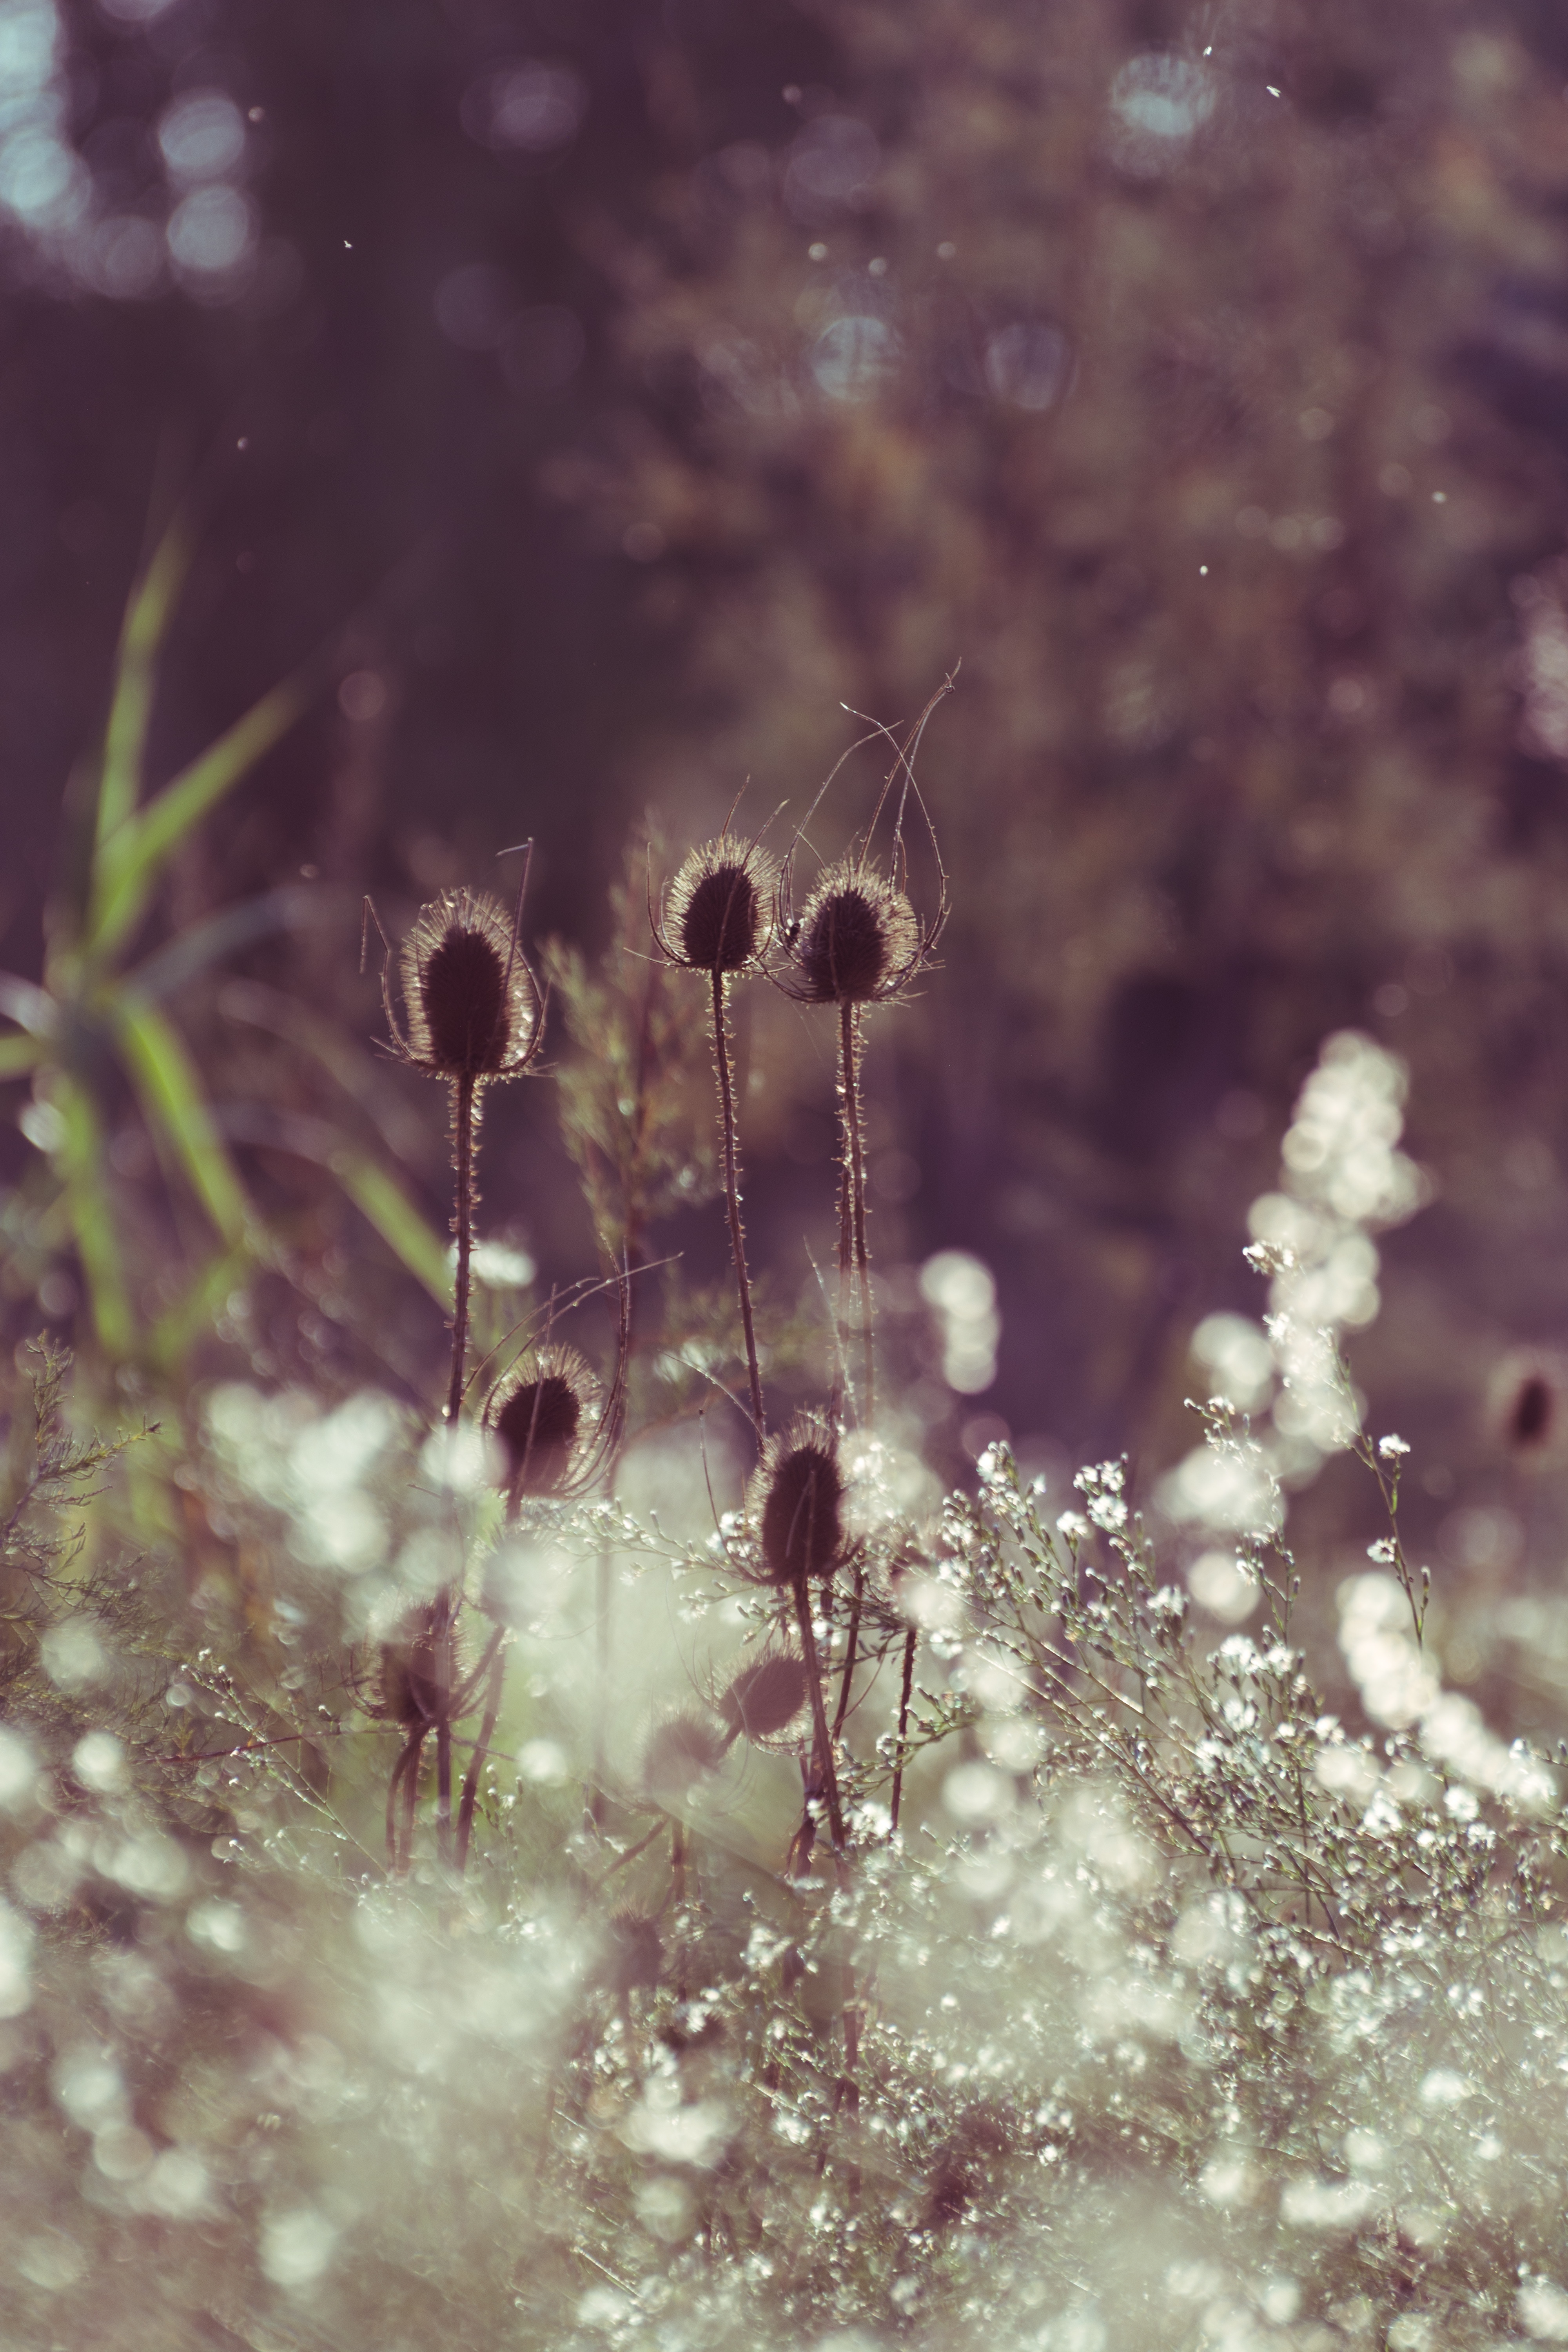
water, nature, branch, snow, winter, dew, plant, photography, sunlight, leaf, flower, frost, flora, season, close up, moisture, freezing, macro photography